Matthew Fontaine Maury School

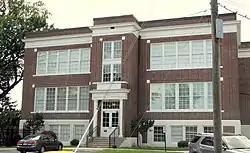
Matthew Fontaine Maury School, Fredericksburg, Virginia

The Matthew Fontaine Maury School (also known as Maury School), in Fredericksburg, Virginia, is an historic school building noted for its Colonial Revival architecture and design as well as its significance in the entertainment and cultural life of Fredericksburg. The architect of the building was Philip Stern. Built in 1919-1920, the school was used from then until 1952 for both elementary and high-school students. After the construction of James Monroe High School, the building was used as an elementary- and middle-school. The school was closed in 1980. Maury School was added to the National Register of Historic Places in March 2007.